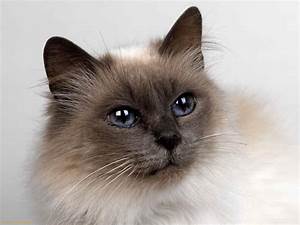
Label: gatto